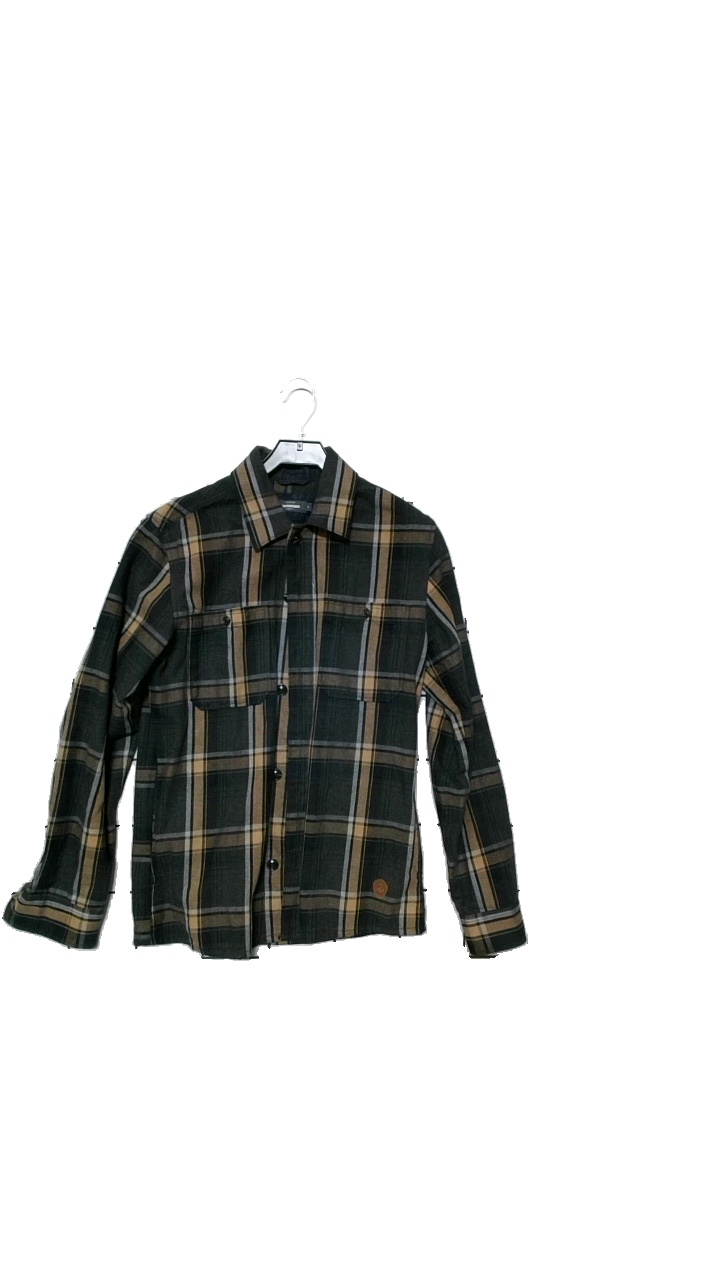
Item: Shirt (Men)
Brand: Dressman
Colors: Brown, Grey
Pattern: Other
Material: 100% cotton
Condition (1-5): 5
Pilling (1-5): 5
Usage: Reuse
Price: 100-150